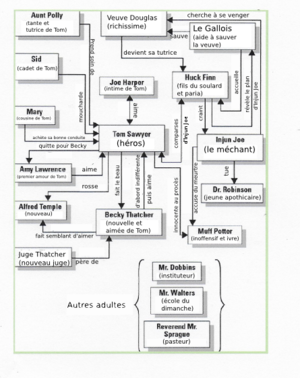
Schéma des relations entre les personnages de Les Aventures de Tom Sawyer
Les Aventures de Tom Sawyer est le premier roman que Mark Twain écrit seul. Il est publié en 1876, d'abord en Angleterre en juin, puis aux États-Unis en décembre.